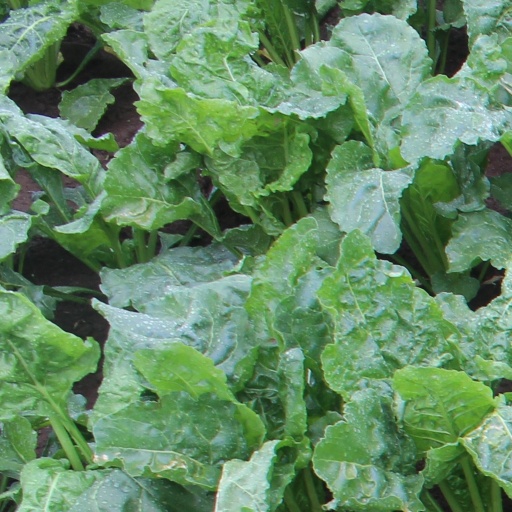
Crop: sugar beet